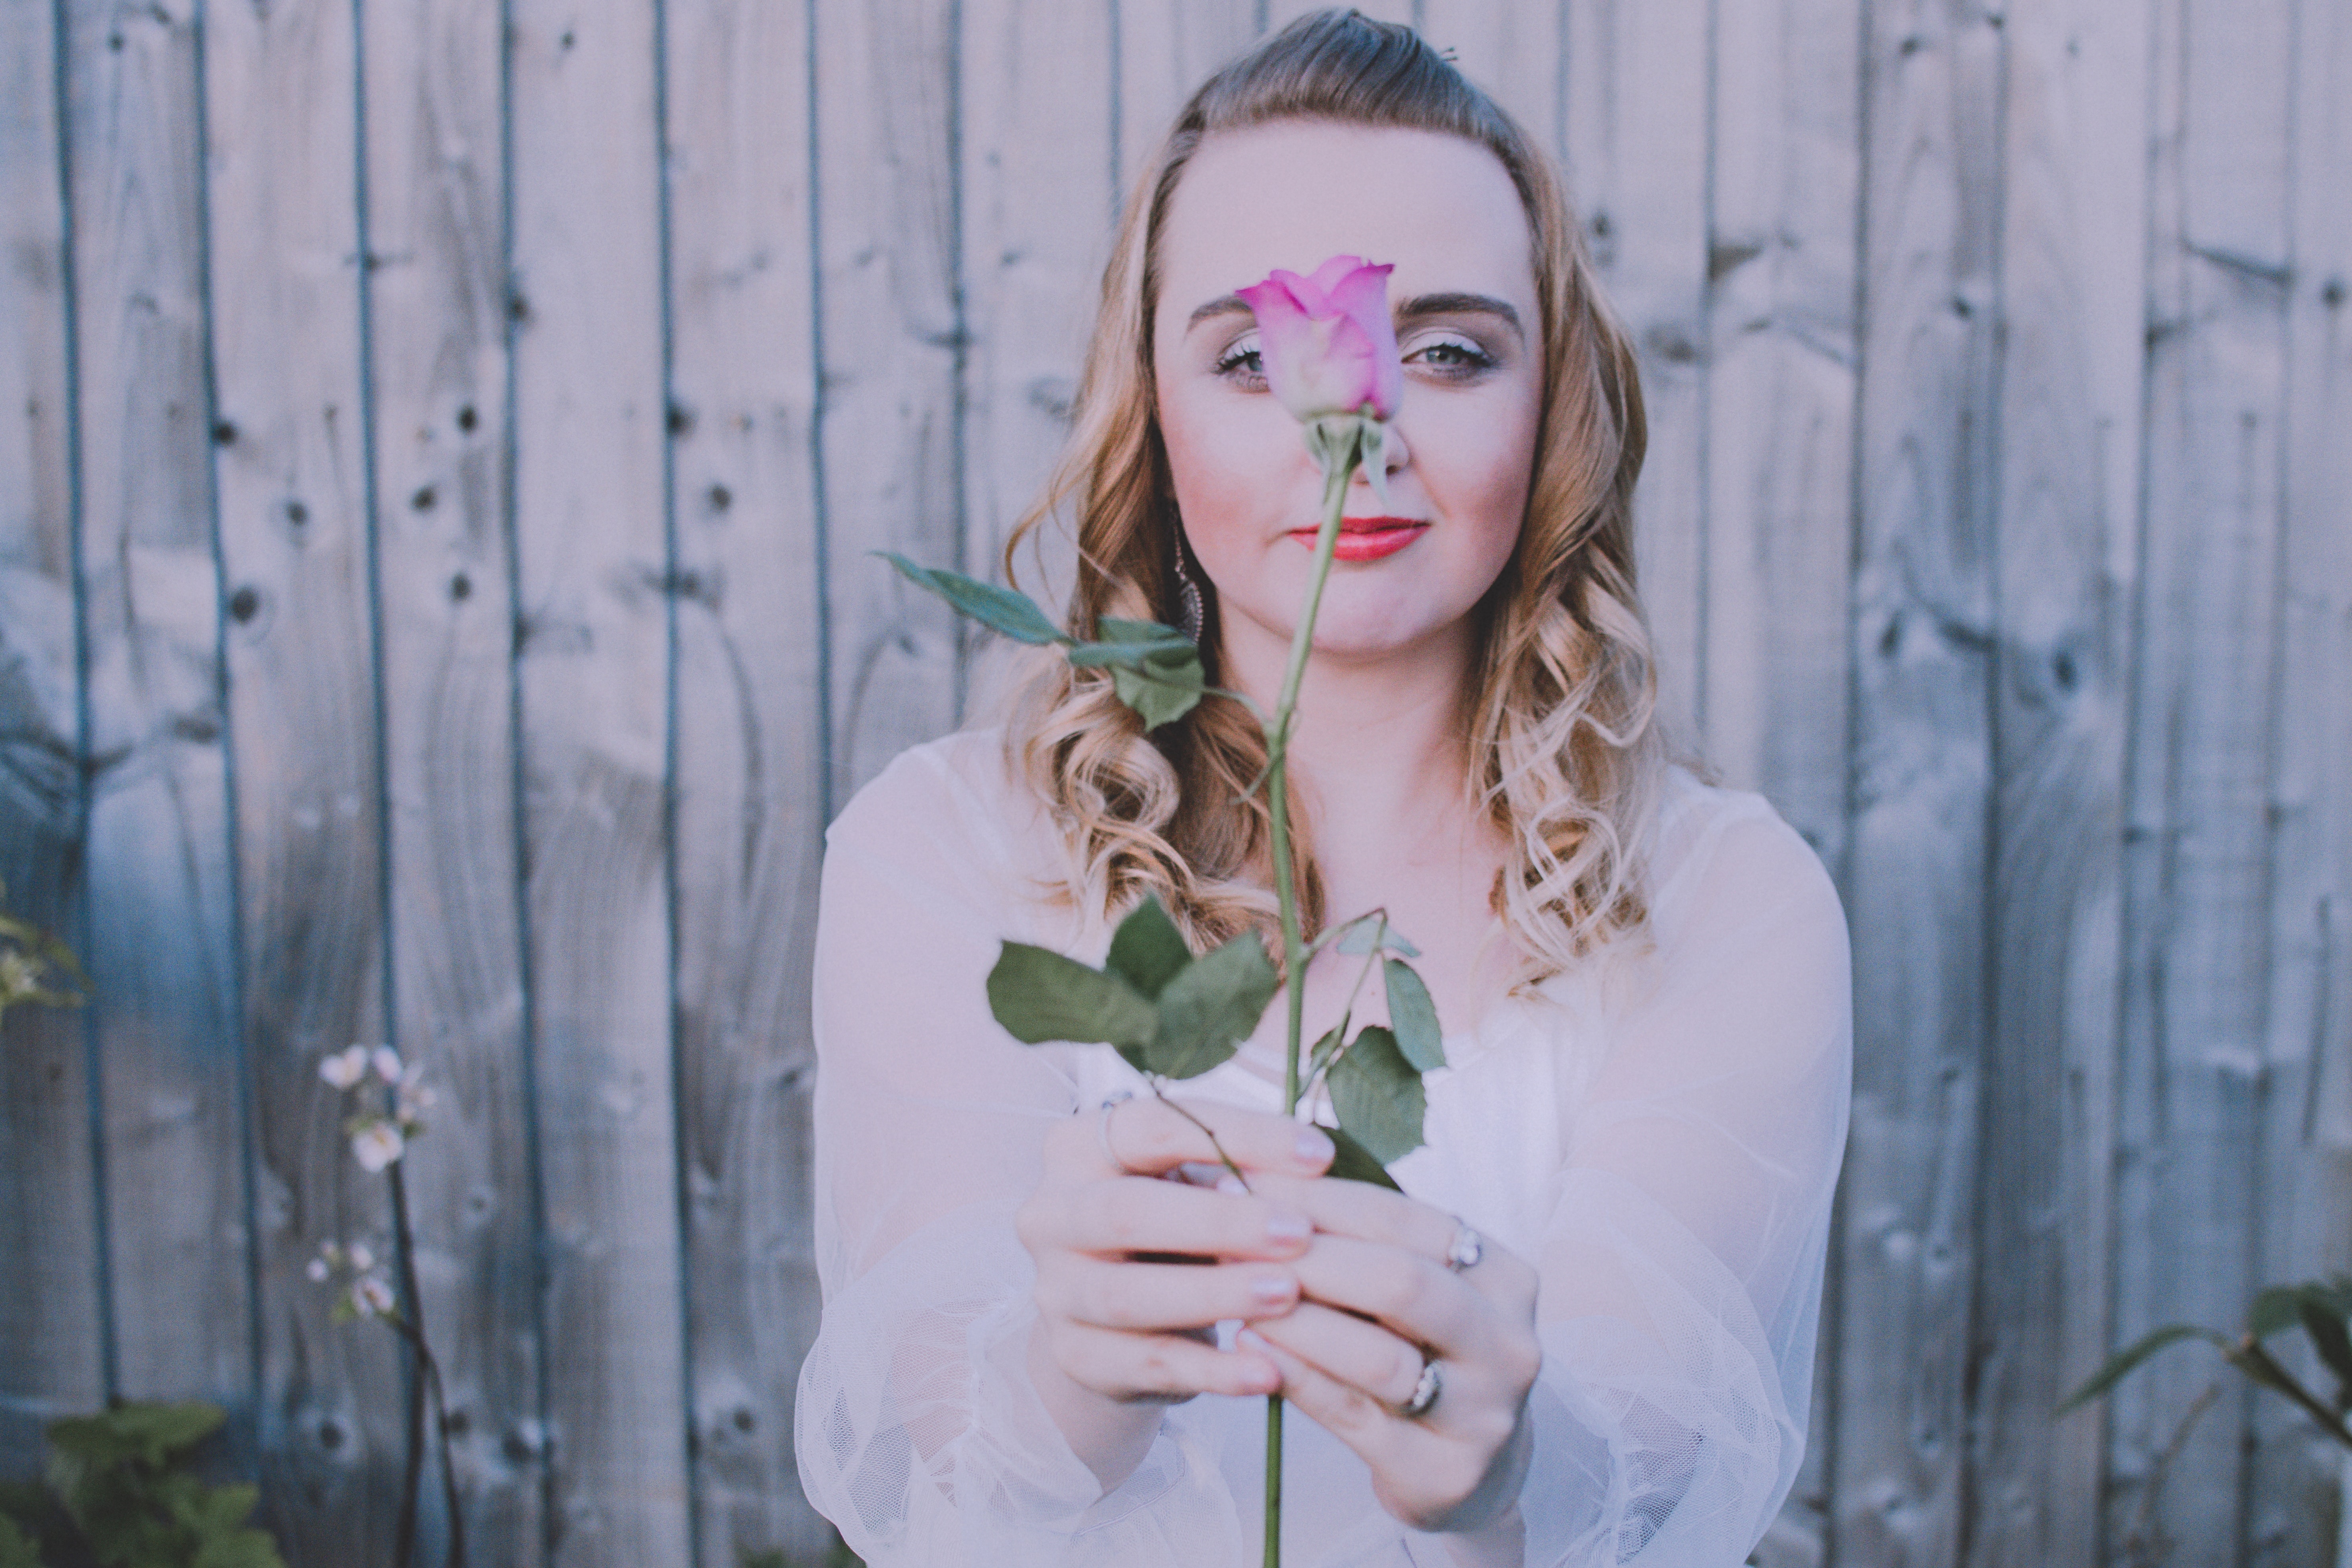
hair, photograph, white, face, lip, green, blond, beauty, pink, skin, fashion, dress, grass, eye, flower, photography, hand, plant, photo shoot, portrait, floral design, headpiece, brown hair, finger, long hair, petal, fashion accessory, hair accessory, glasses, lipstick, portrait photography, eyelash